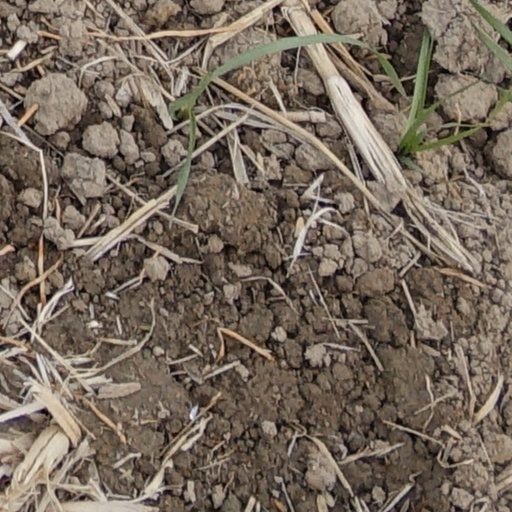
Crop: wheat